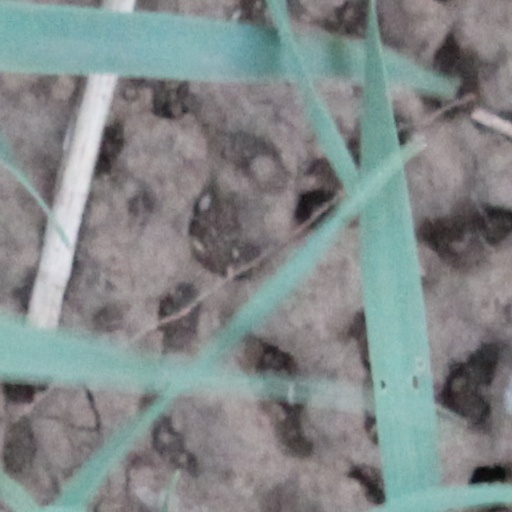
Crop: wheat